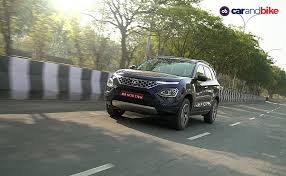
Label: noambulance